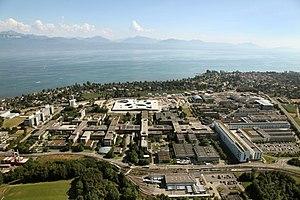
Vue aérienne de l'École polytechnique fédérale de Lausanne.
En Suisse, l'enseignement supérieur relève largement de la compétence des entités fédérées : les cantons. Il est cependant une exception notable : les écoles polytechniques fédérales qui font partie du Domaine des Écoles polytechniques fédérales, dont le budget se rapproche de deux milliards de francs suisses. Le Domaine des EPF comprend six établissements publics autonomes employant environ 21 000 collaborateurs et comptant environ 30 000 étudiants et doctorants.
La Suisse, en forme longue la Confédération suisse est un pays d'Europe centrale et, selon certaines définitions, de l'Ouest, formé de 26 cantons, avec Berne pour capitale de facto, parfois appelée « ville fédérale ». La Suisse est bordée par l'Allemagne au nord, l'Autriche et le Liechtenstein à l'est-nord-est, l'Italie au sud et au sud-est et la France à l'ouest. C'est un pays sans côte océanique, mais qui dispose d'un accès direct à la mer par le Rhin. La superficie de la Suisse est de 41 285 km². Elle est géographiquement divisée entre les Alpes, le plateau suisse et le Jura. Les Alpes occupent la majeure partie du territoire. La population de la Suisse dépasse les 8,5 millions d'habitants et elle se concentre principalement sur le plateau, là où se trouvent les plus grandes villes. Parmi elles, Zurich, Genève et Bâle sont les agglomérations les plus importantes du pays en termes économiques et de population, et des villes mondiales où se trouvent le siège d'organisations internationales et des aéroports de dimension internationale.
Les universités de Suisse sont francophones, germanophones ou italophones. Certaines universités, comme celle de Fribourg, sont bilingues.
Une université est une institution d'enseignements supérieurs, d'études et de recherches, constituée par la réunion de divers établissements nommés suivant les traditions « collèges » ou « facultés », « instituts », « départements », « centres », « sections », « unités » ou écoles spécifiques, mais aussi bibliothèque ou atelier, médiathèque ou musée… formant un ensemble administratif cohérent avec un statut de droit défini, public, privé ou éventuellement mixte. Sous cette égide légale et administrative sont ainsi rassemblées ou monopolisées la production, la conservation et la transmission de différents champs choisis d'études et de connaissance.
Lausanne est une ville suisse située sur la rive nord du lac Léman. Elle est la capitale et ville principale du canton de Vaud et le chef-lieu du district de Lausanne. Elle constitue la quatrième ville du pays en nombre d'habitants après Zurich, Genève et Bâle. Fin 2019, la commune de Lausanne compte 146 032 habitants. En 2018, l'agglomération lausannoise compte 420 757 habitants. En 2012, l'agglomération lausannoise concentre 50 % de la population et 60 % des emplois du canton de Vaud.
La ligne M1 du métro de Lausanne est une des deux lignes du métro de Lausanne. Cette ligne de métro léger, ouverte en 1991, relie aujourd'hui la station Lausanne-Flon à l'est, à la station Renens-Gare, à l'ouest. Avec une longueur de 7,79 kilomètres, elle constitue une voie de communication est-ouest majeure pour la ville, bien qu'étant la moins fréquentée des deux lignes du réseau avec 13,896 millions de voyageurs en 2018, elle dessert le campus de Dorigny où se situent l'UNIL et l'EPFL.
Le campus de Lausanne ou campus de Dorigny, en Suisse, est une zone où se trouvent l'Université de Lausanne, l'École polytechnique fédérale de Lausanne et plusieurs autres institutions. Il est situé à Dorigny, vers l'ouest de Lausanne, au bord du lac Léman. Le site mesure environ 2,2 kilomètres de large et 31 000 personnes y étudiaient ou y travaillaient en 2013.
Un campus désigne l'espace rassemblant les bâtiments et l'infrastructure d'une université ou d'une école. Ce parc inclut ainsi les bâtiments abritant entre autres salles de classes et de recherche, bibliothèques, restaurants, résidences universitaires, et parfois complexes sportifs. Ce modèle contraste avec les hautes écoles où les établissements s'éparpillent dans une ville.
Le canton de Vaud est un canton de Suisse, dont le chef-lieu est Lausanne.
L’Université de Lausanne est une université située à Lausanne, en Suisse. Environ 2 300 enseignants et chercheurs ainsi que 950 collaborateurs administratifs et techniques assurent la bonne marche de l'institution qui compte plus de 14 000 étudiants provenant de plus de 86 pays.